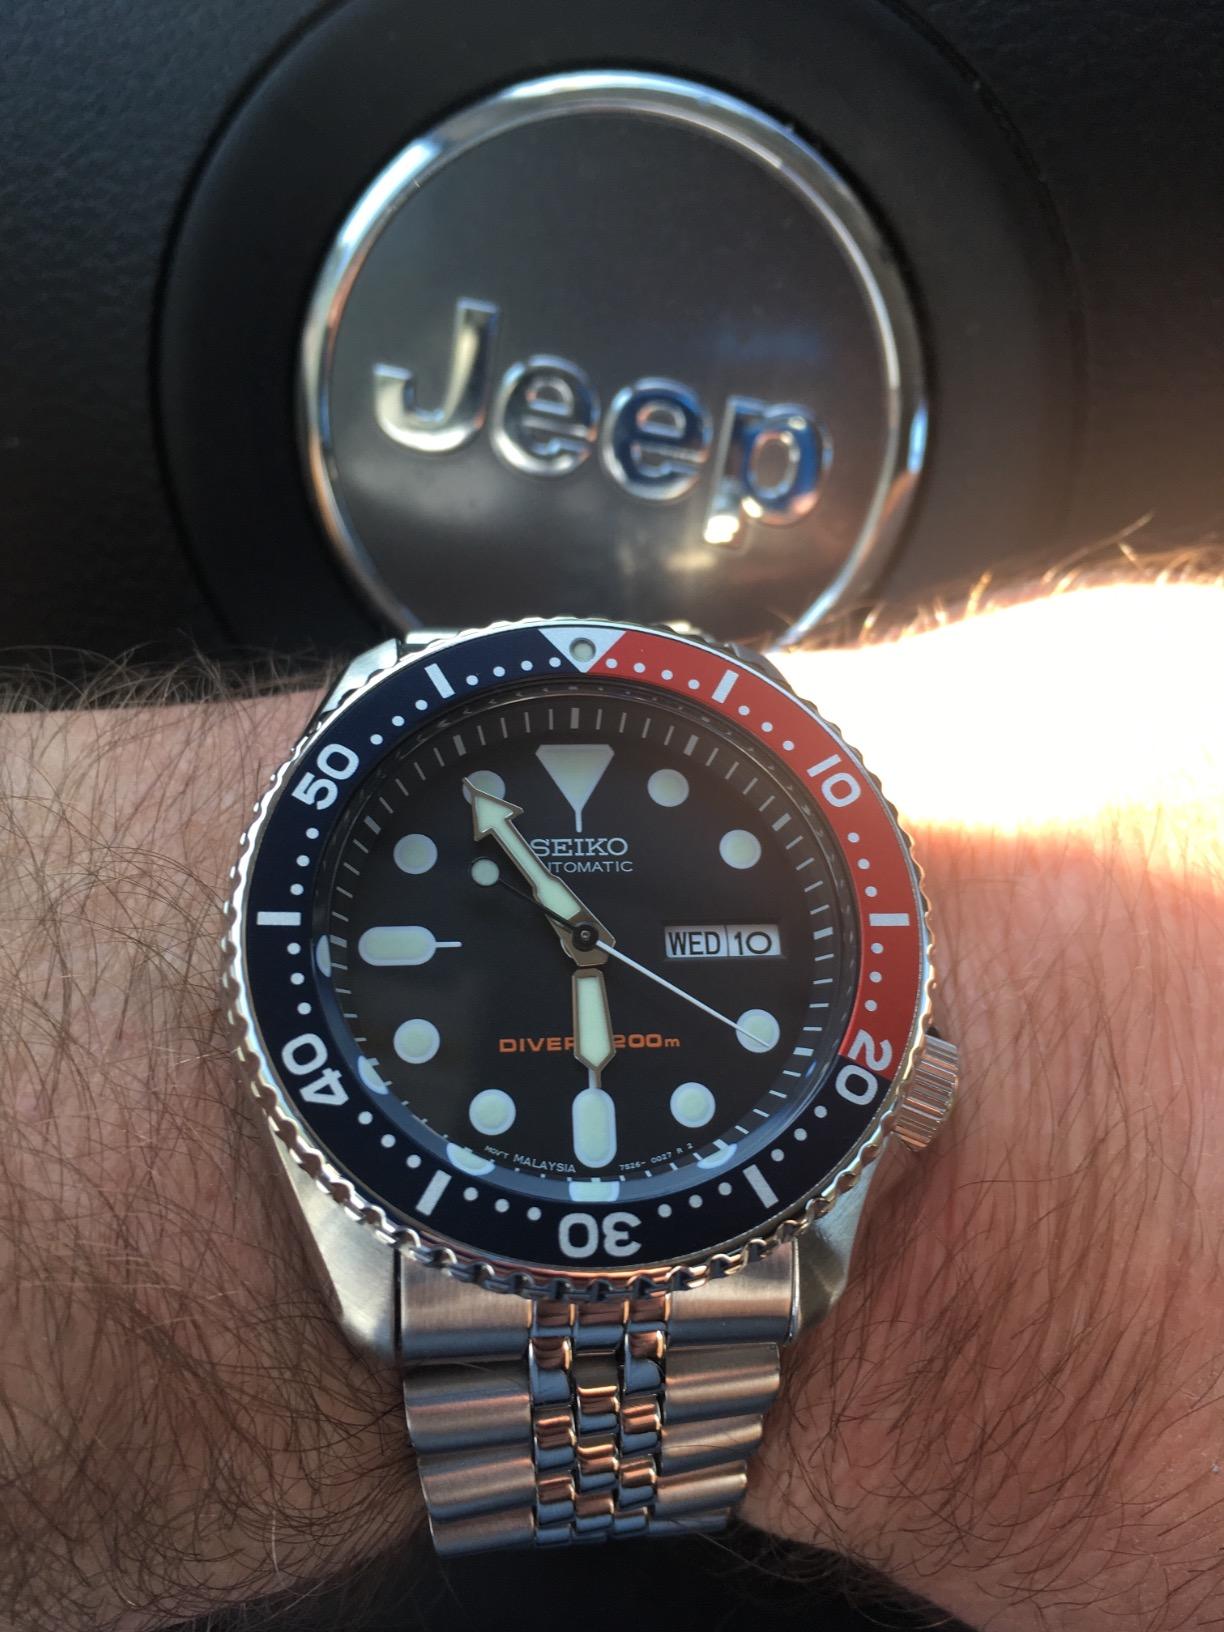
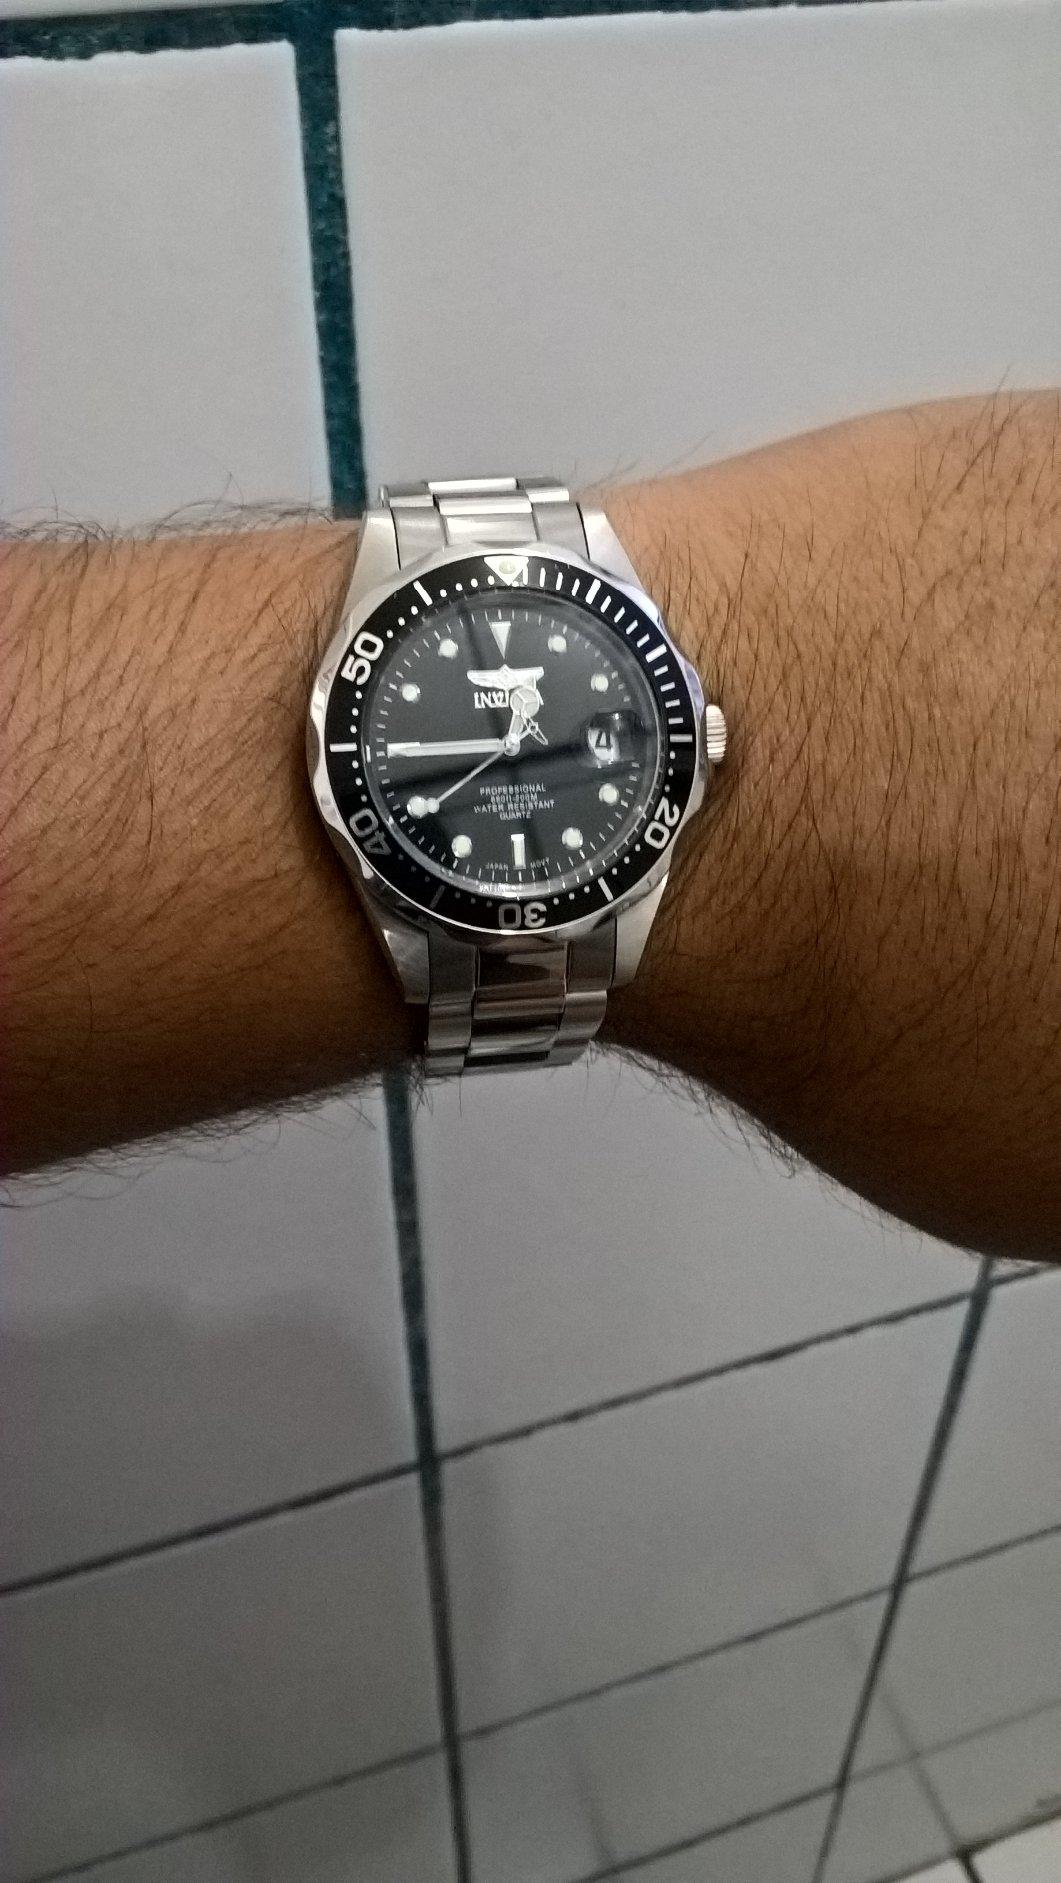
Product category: accessories_watch
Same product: no